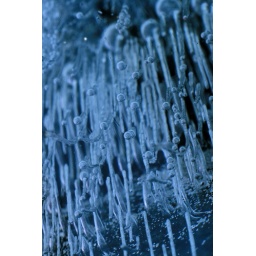
water in a plant pot